Adoption of Chinese literary culture

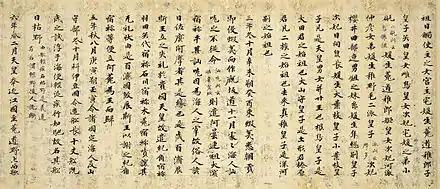
"Nihon Shoki", an 8th-century history of Japan written in Chinese

All formal writing, including the official annals of the Korean dynasties and almost all government documents, was done in Chinese until the late 19th century.